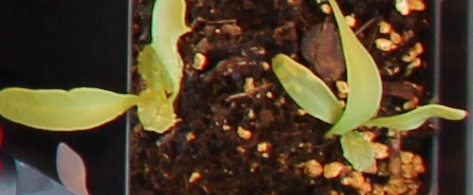
Label: Sugar beet